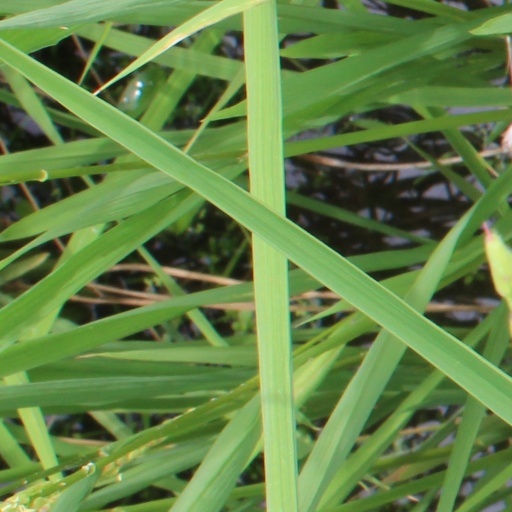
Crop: rice